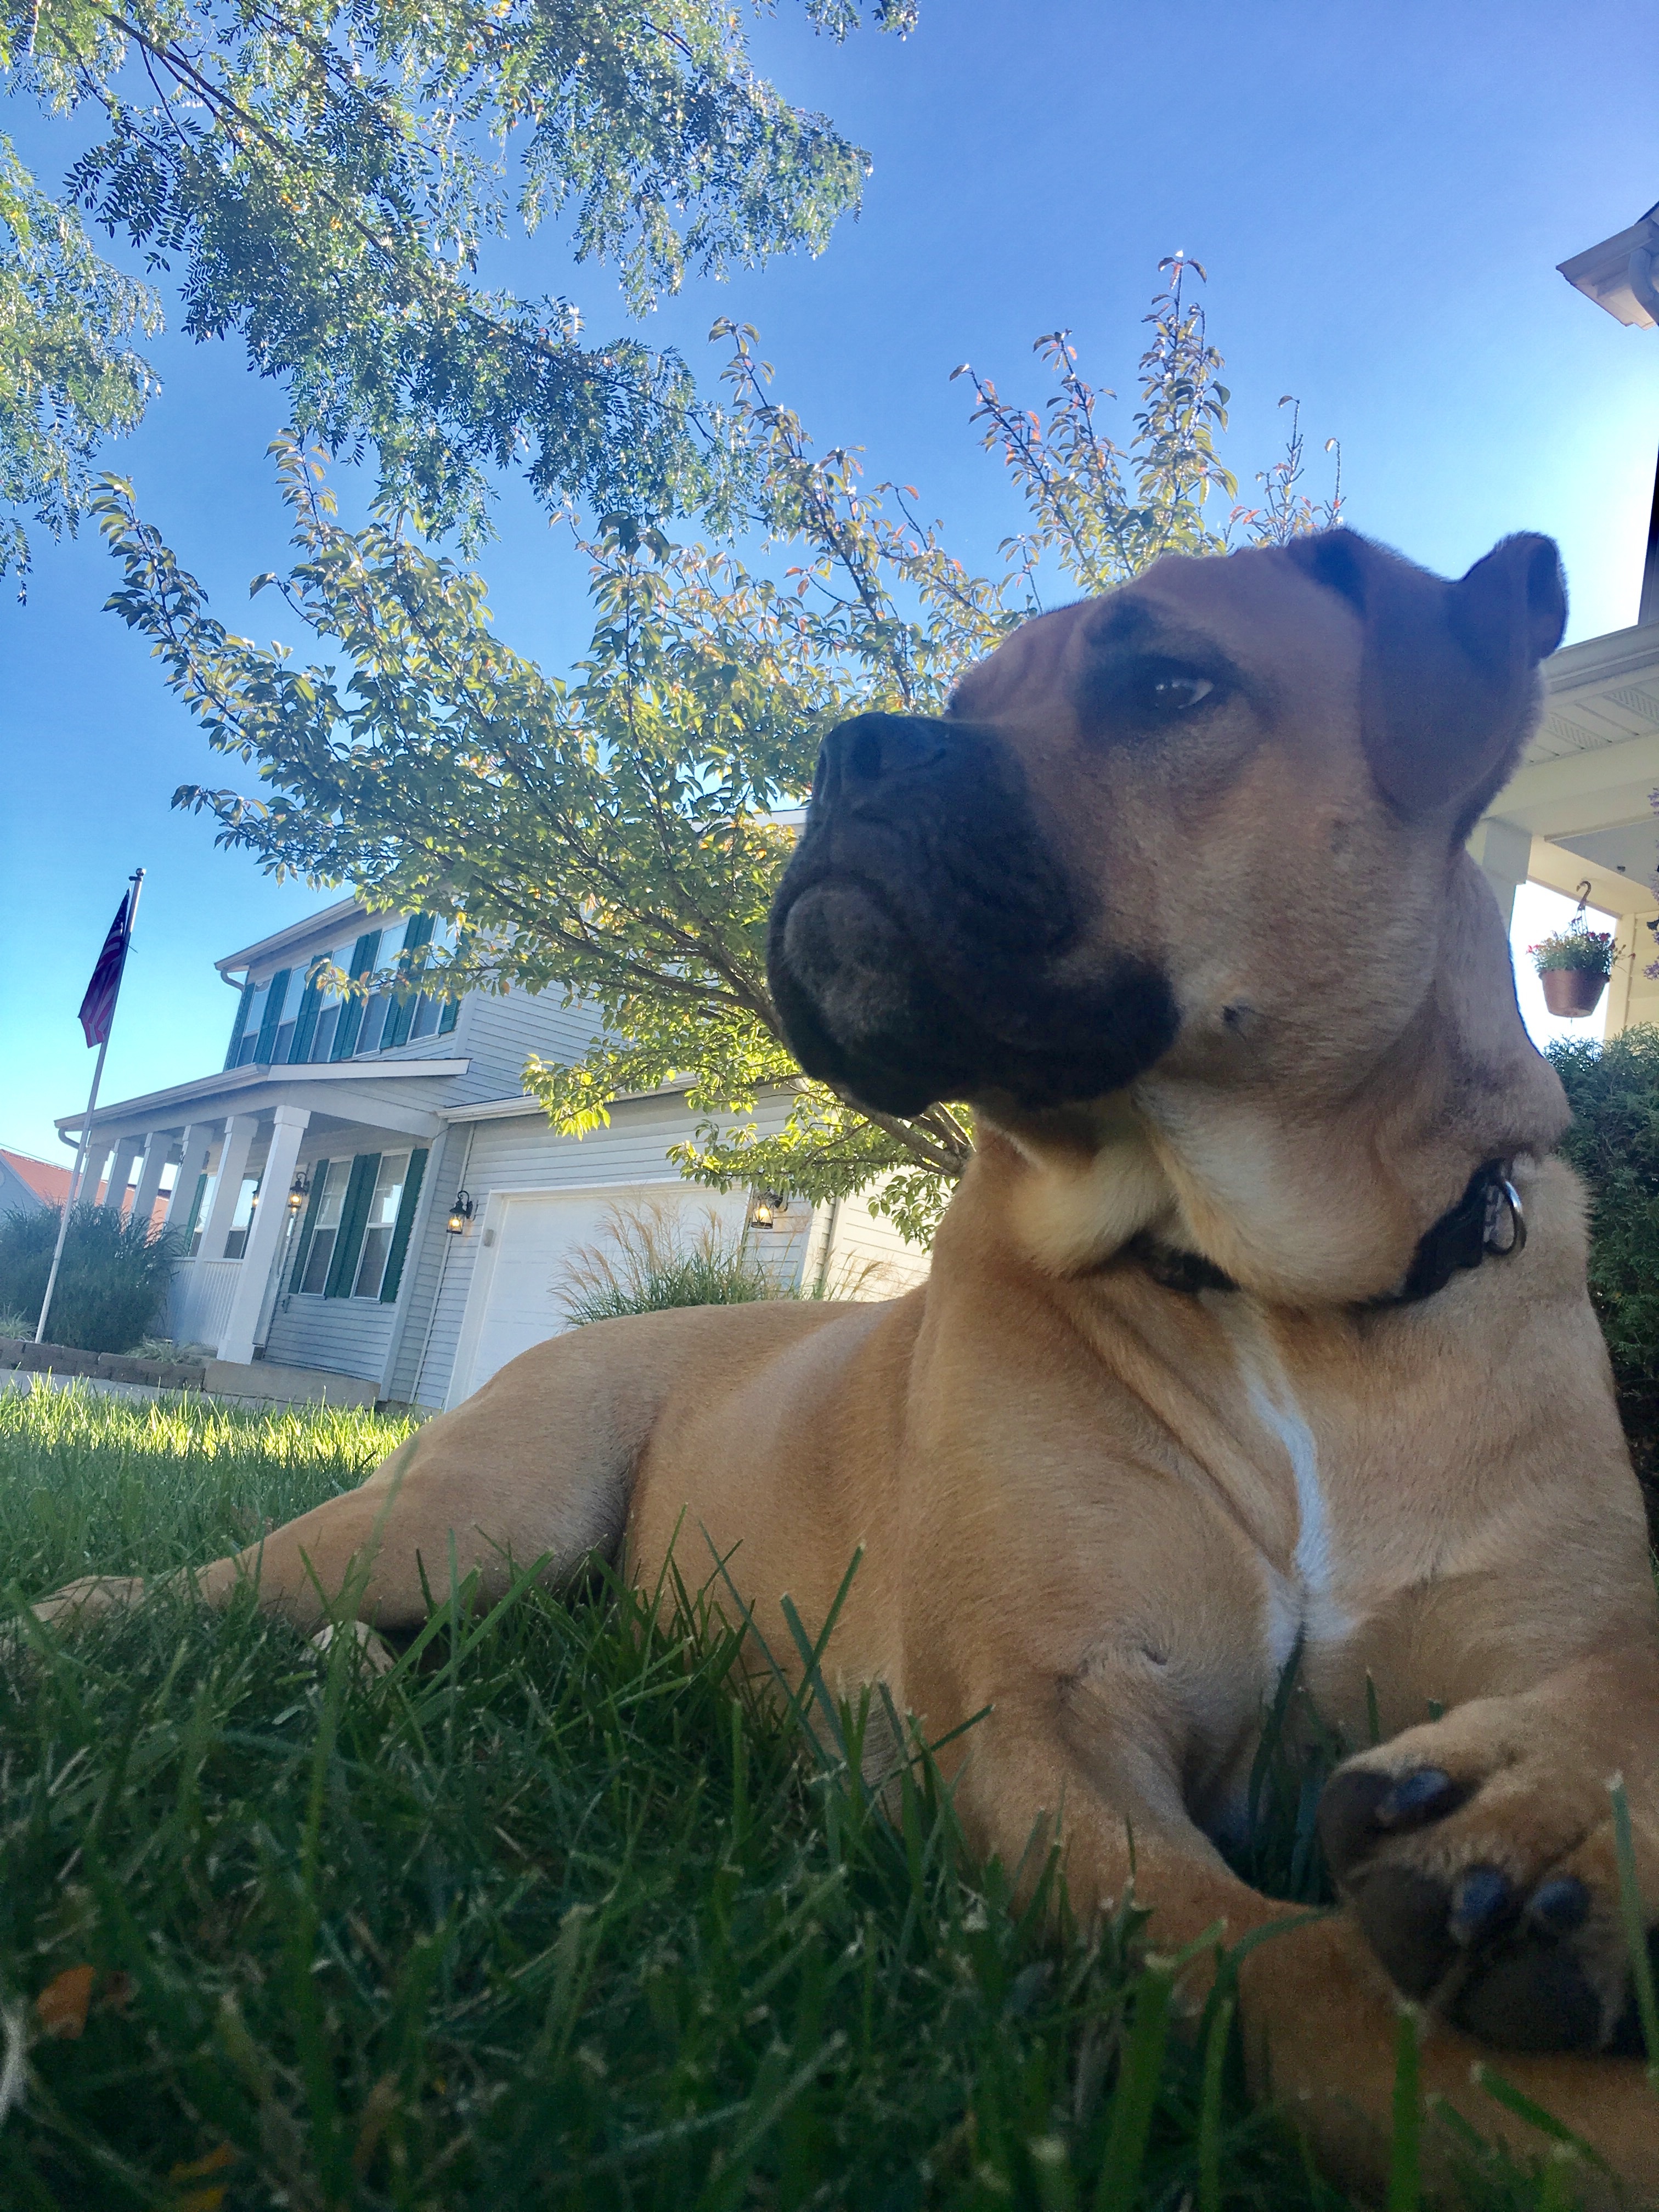
puppy, dog, mammal, vertebrate, guard dog, bullmastiff, dog like mammal